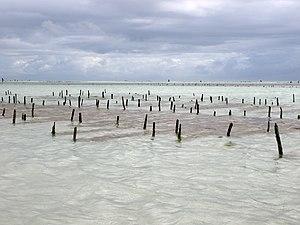
Jambiani est un groupe de villages sur l'île d'Unguja, qui fait partie de Zanzibar en Tanzanie. Il est situé sur la côte sud-est entre Paje et Makunduchi. Jambiani est un village de pêcheur et cultive les algues marines au sein de nombreuses fermes qui parsèment le littoral et emploient 15 000 habitants, principalement des femmes. La plupart des algues cultivées ici sont vendues à la société Zanea Seaweeds Ltd et distribuées dans le monde entier. L'île de Zanzibar produit environ 11 000 tonnes d'algues chaque année, une grande partie de celles-ci provenant de Jambiani.